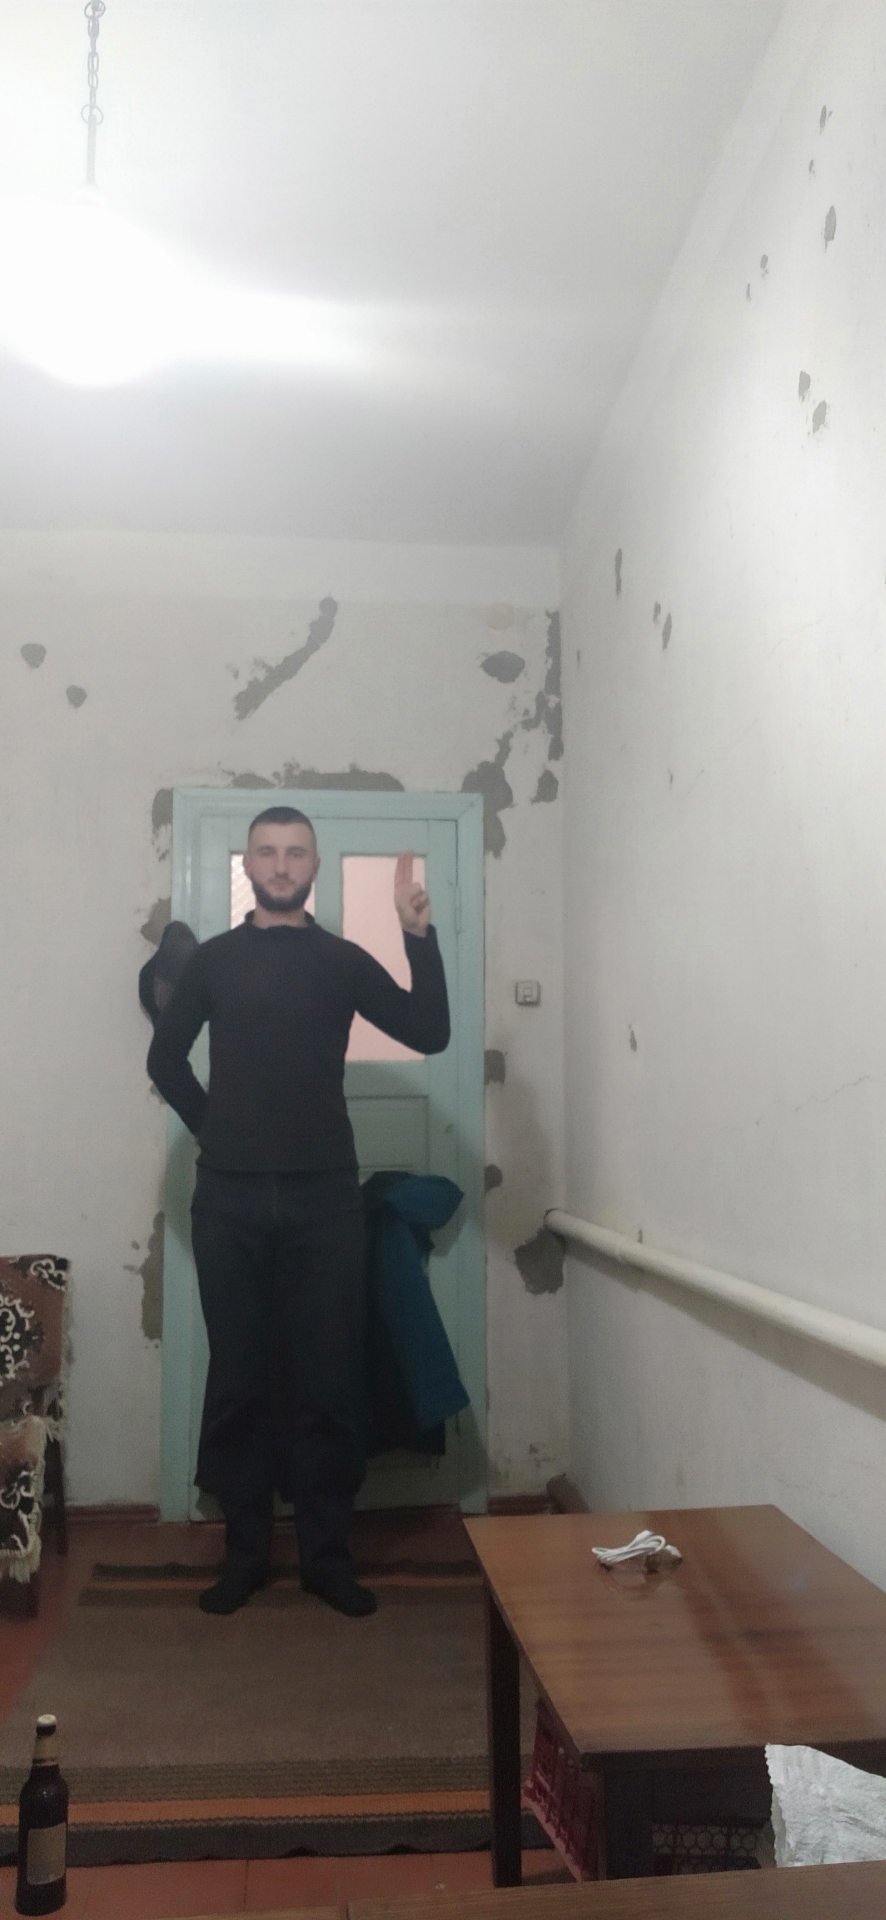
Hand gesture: two_up